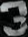
Number: 3